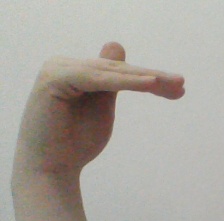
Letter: khaa